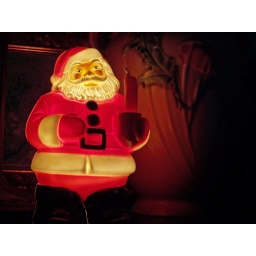
Merry Christmas! We'll put a candle in the window just for you.